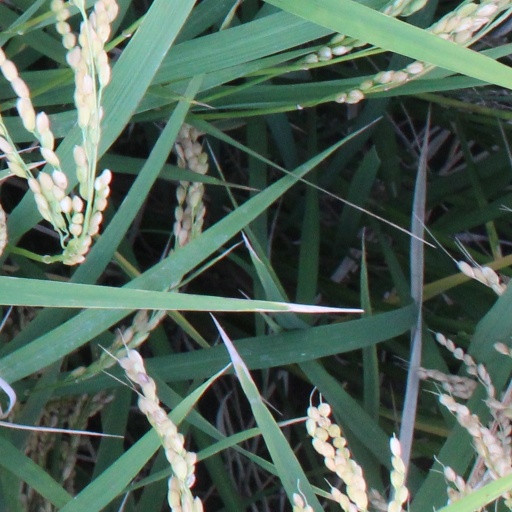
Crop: rice